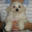
Label: dog